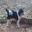
Label: dog